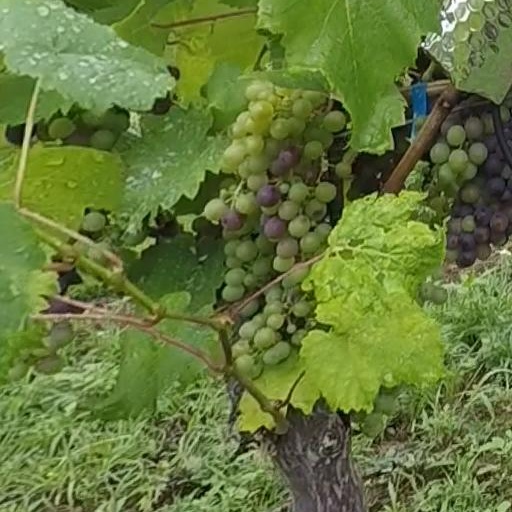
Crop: grape